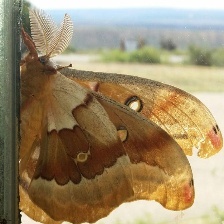
Species: POLYPHEMUS MOTH